Boyan (Hasidic dynasty)

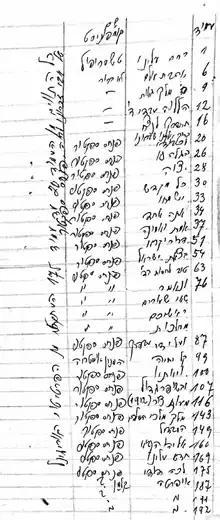
Pinchas Spektor Manuscript: Table of Contents

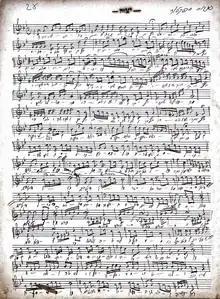
This is an image of a page from a collection of transcriptions of the compositions of Pinchas Spektor.

Despite extensive musical activities in the Ruzhin court, including cantors and an orchestra, there were no generic Ruzhiner Niggunim but three that are known today 'Der Ruzh’iner's', a wordless Niggun, ‘Chassal Siddur Pesach’, attributed to Rabbi Shalom Shachna, father of R’ Yisroel of Ruzhin, and a niggun attributed to Reb Avraham son of the Maggid of Mezritch ‘the Malach’.